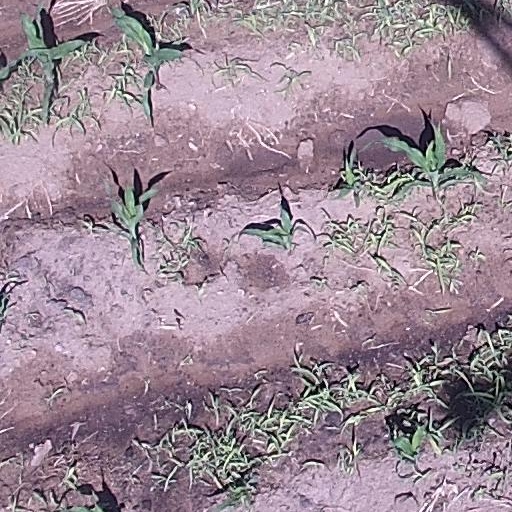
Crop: maize; corn